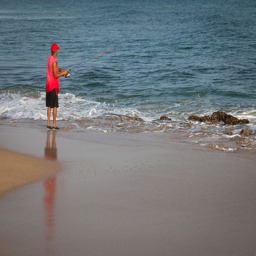
a fishermen tries his luck on the shores .